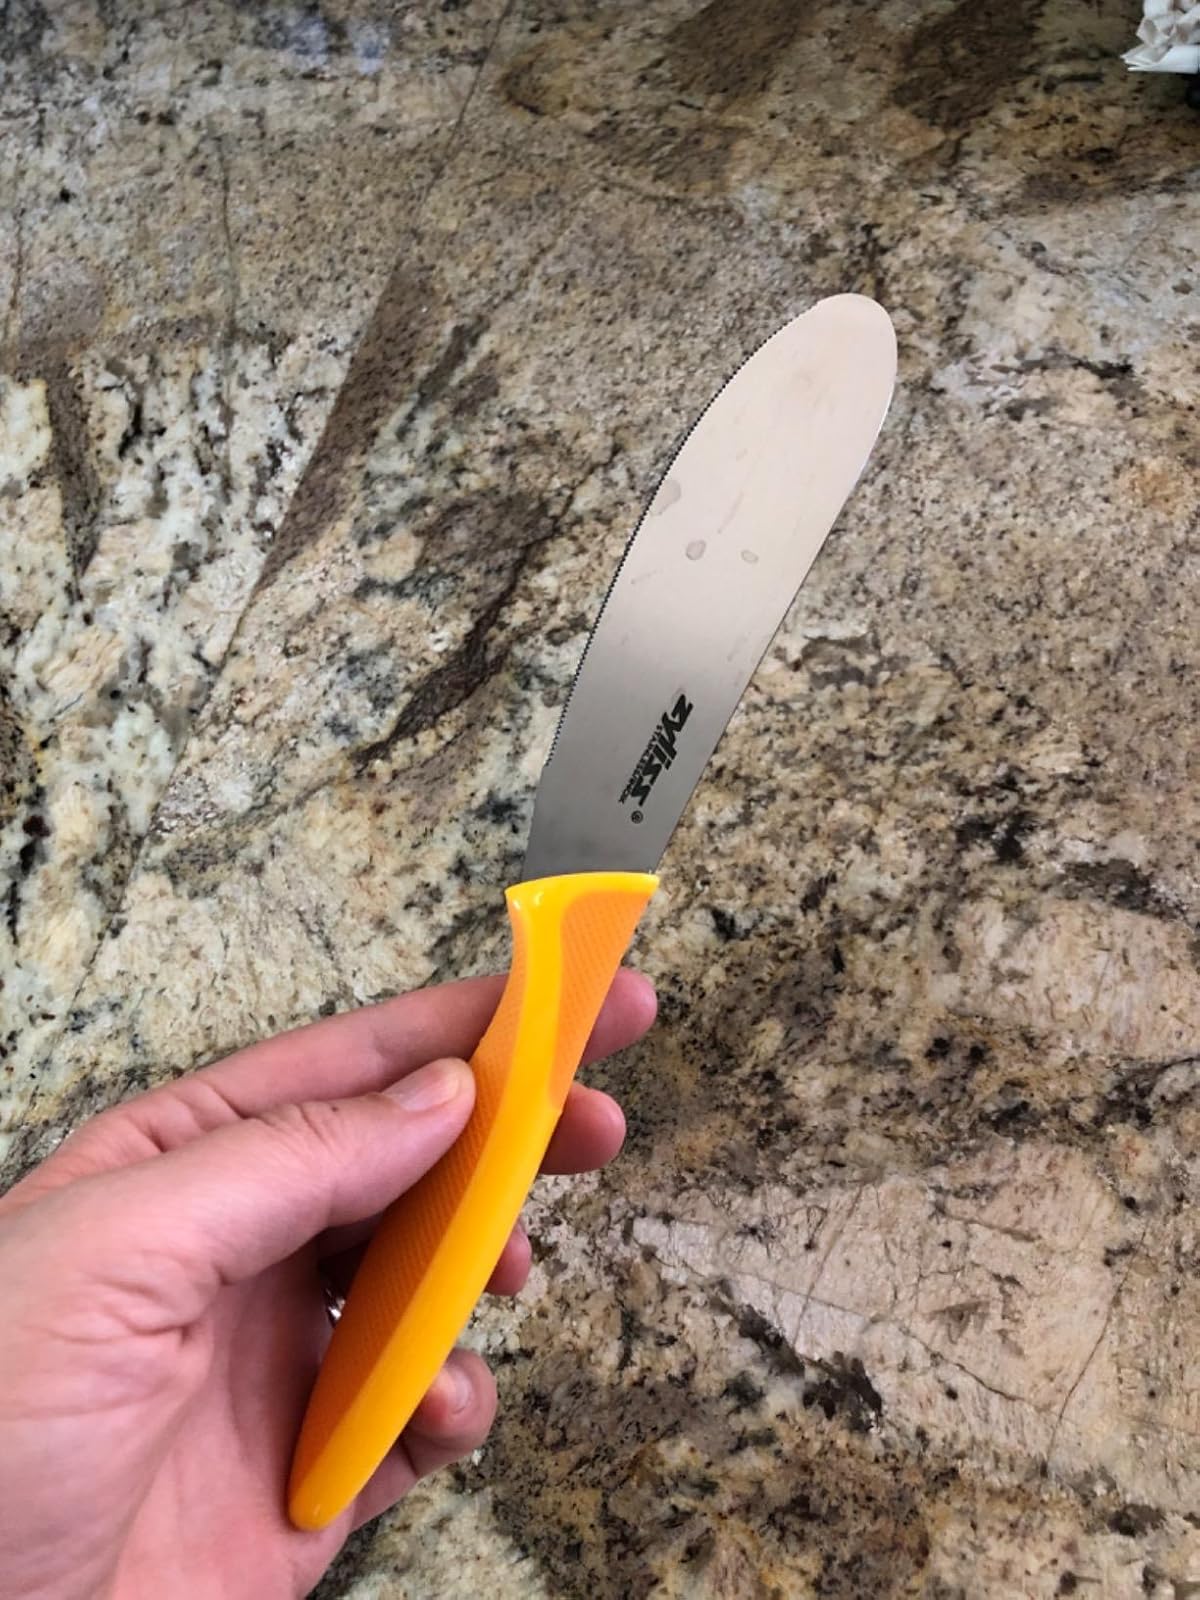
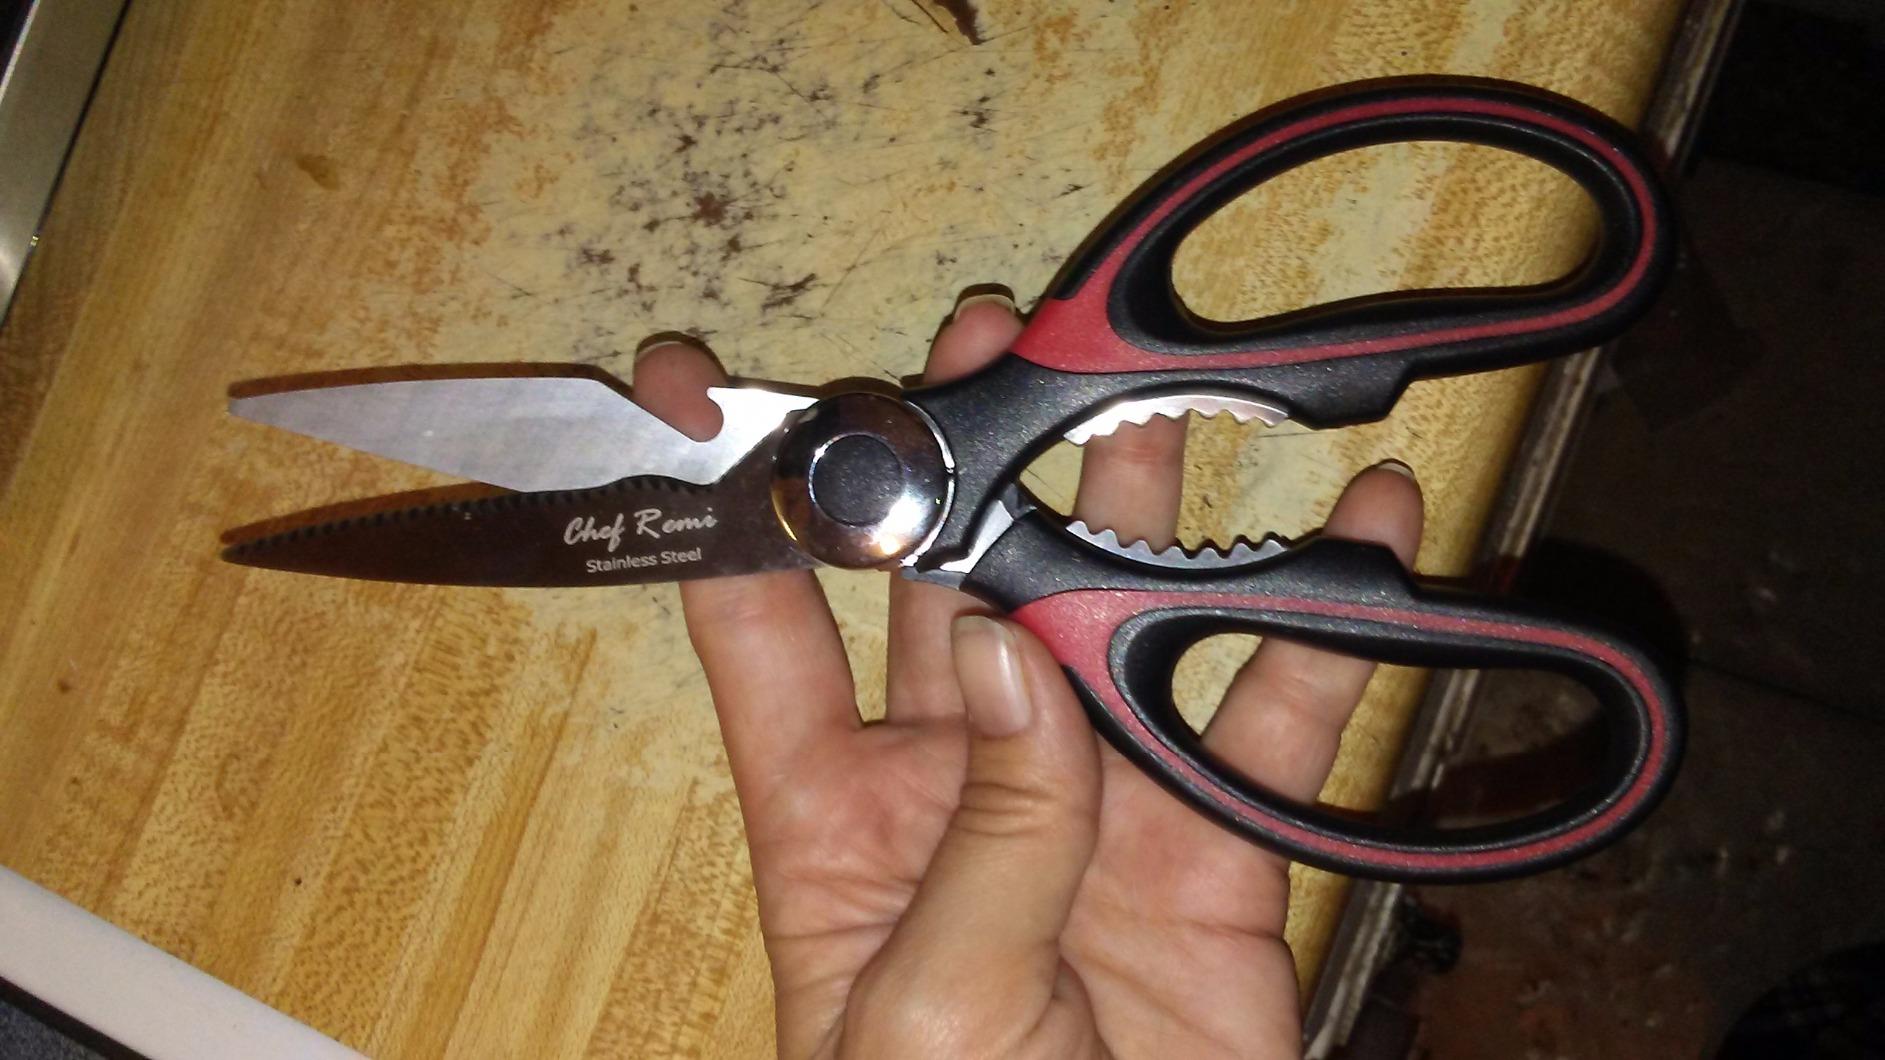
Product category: items_knife
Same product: no